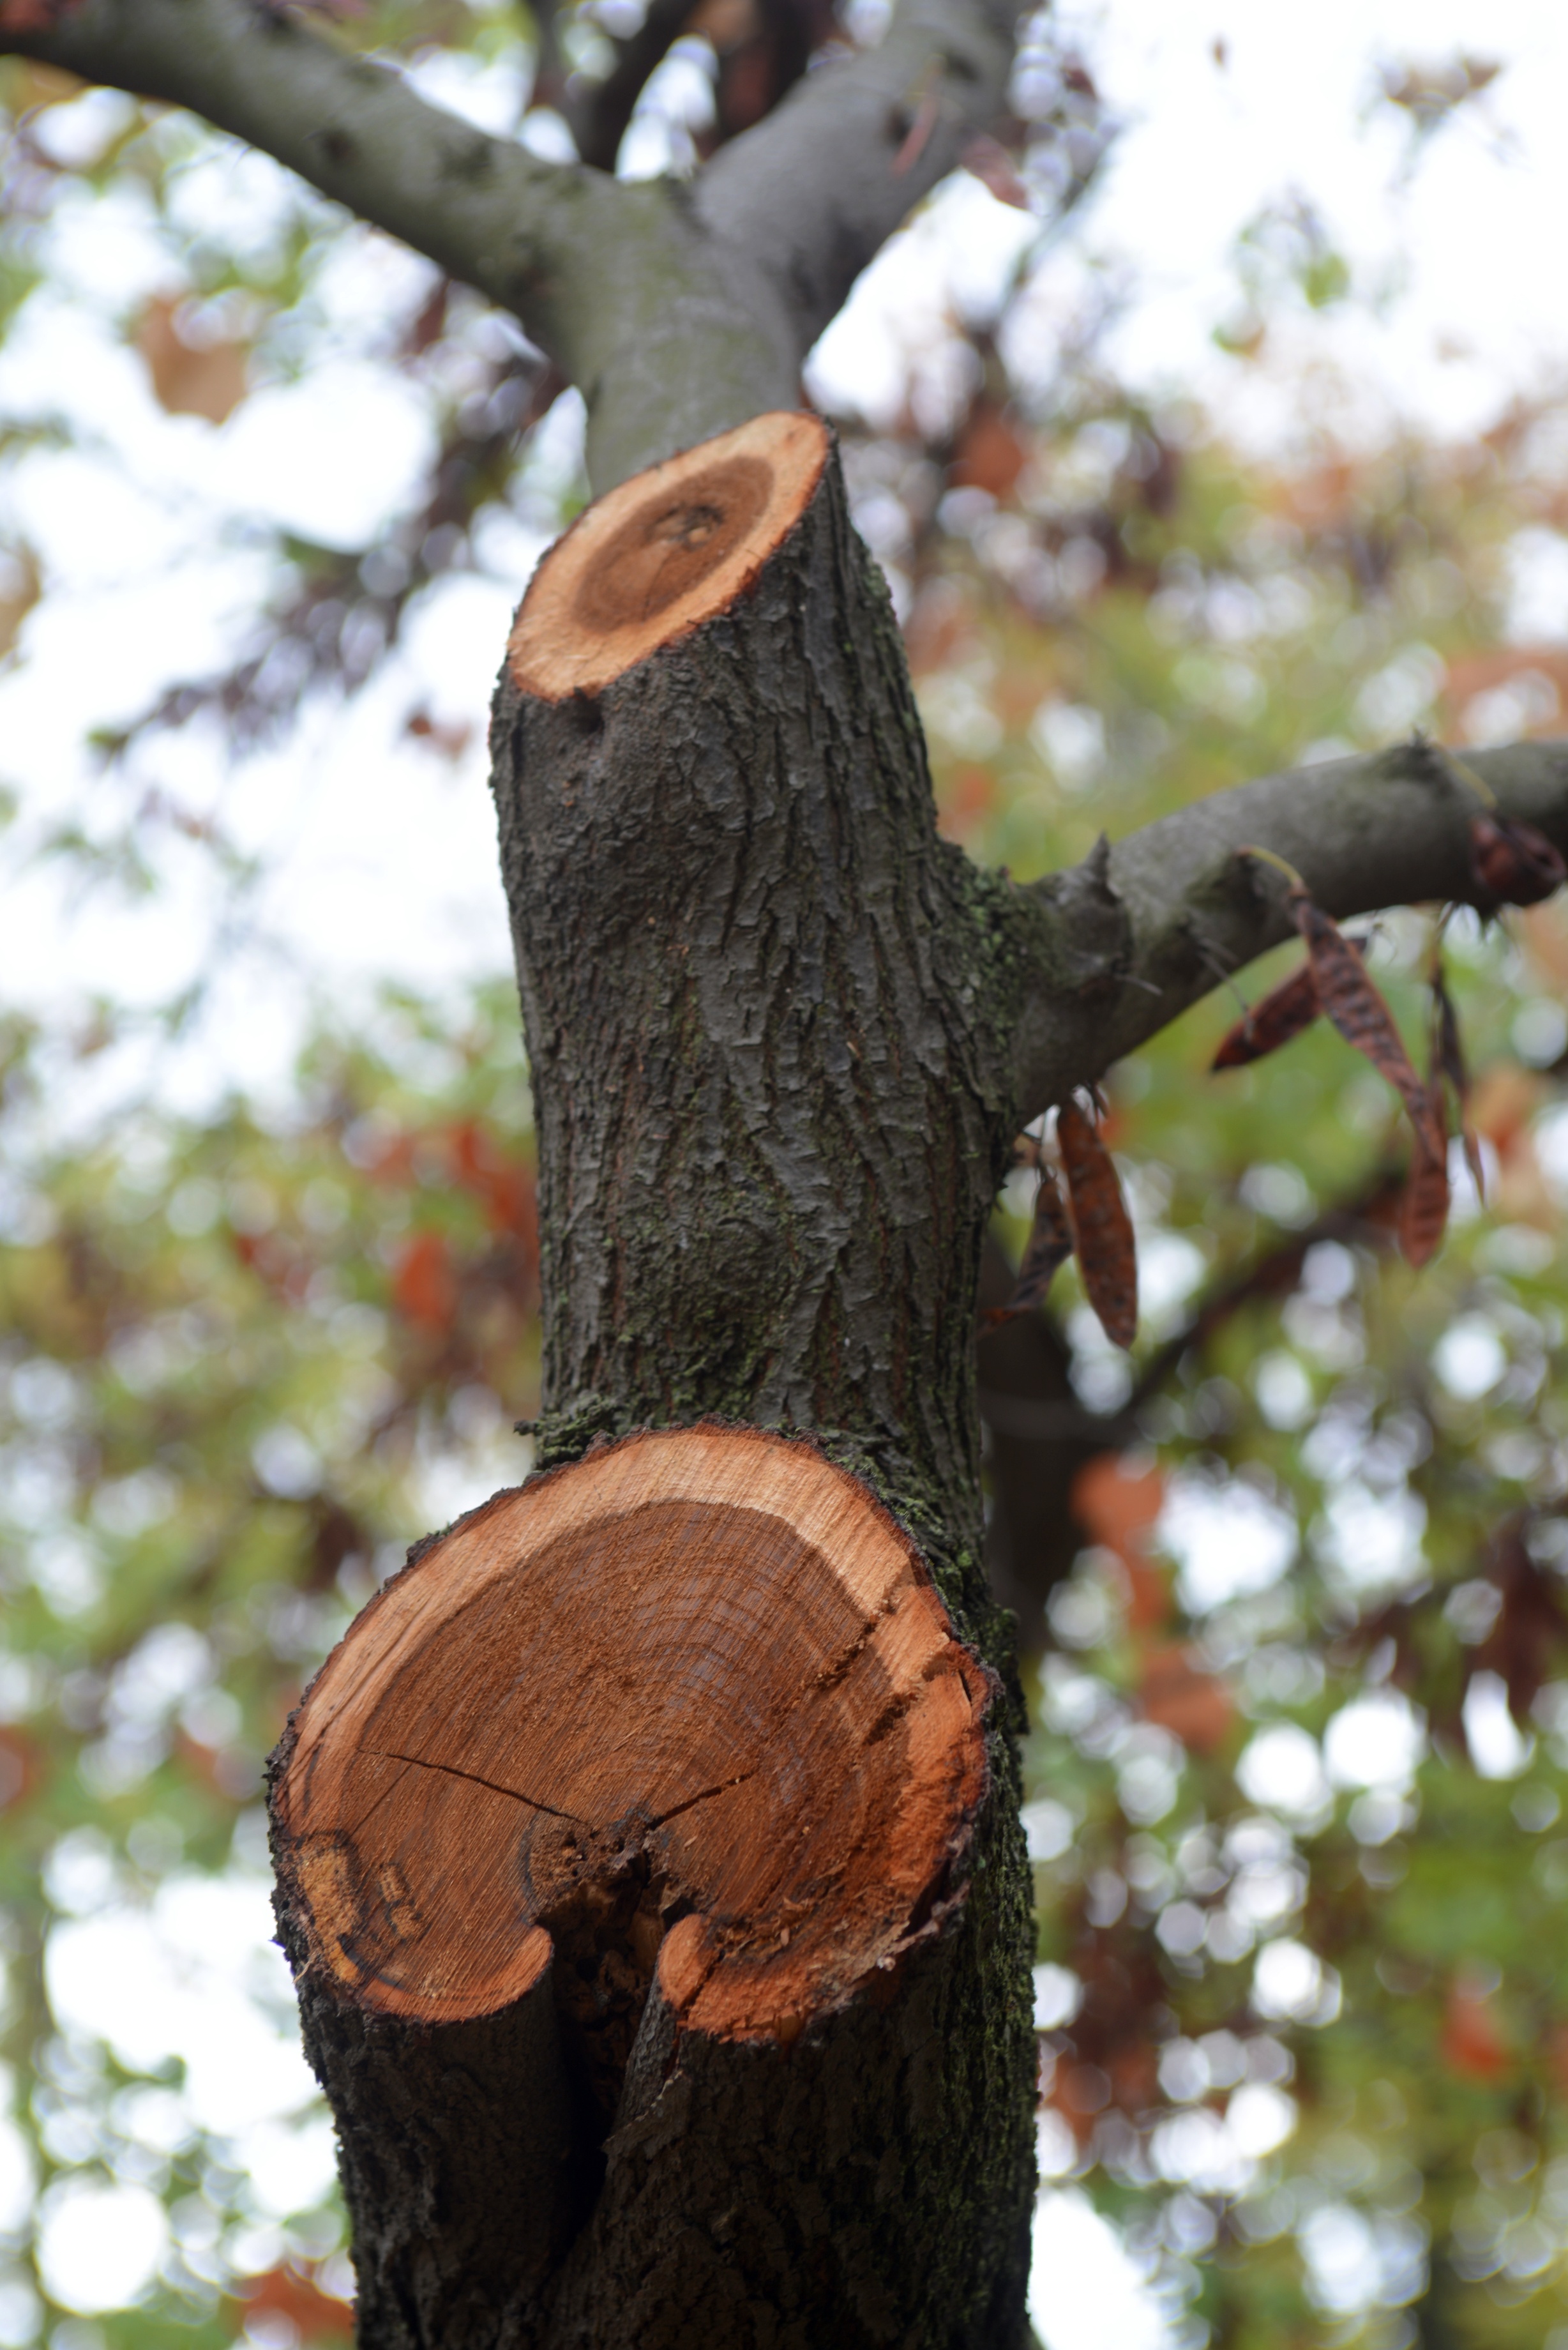
tree, branch, plant, wood, leaf, flower, trunk, europe, spring, produce, autumn, botany, nikon, season, coconut, 28, nikkor, carving, d800, nikond800, bulgaria, nikkor357028, 3570, tsarevo, plant stem, woody plant